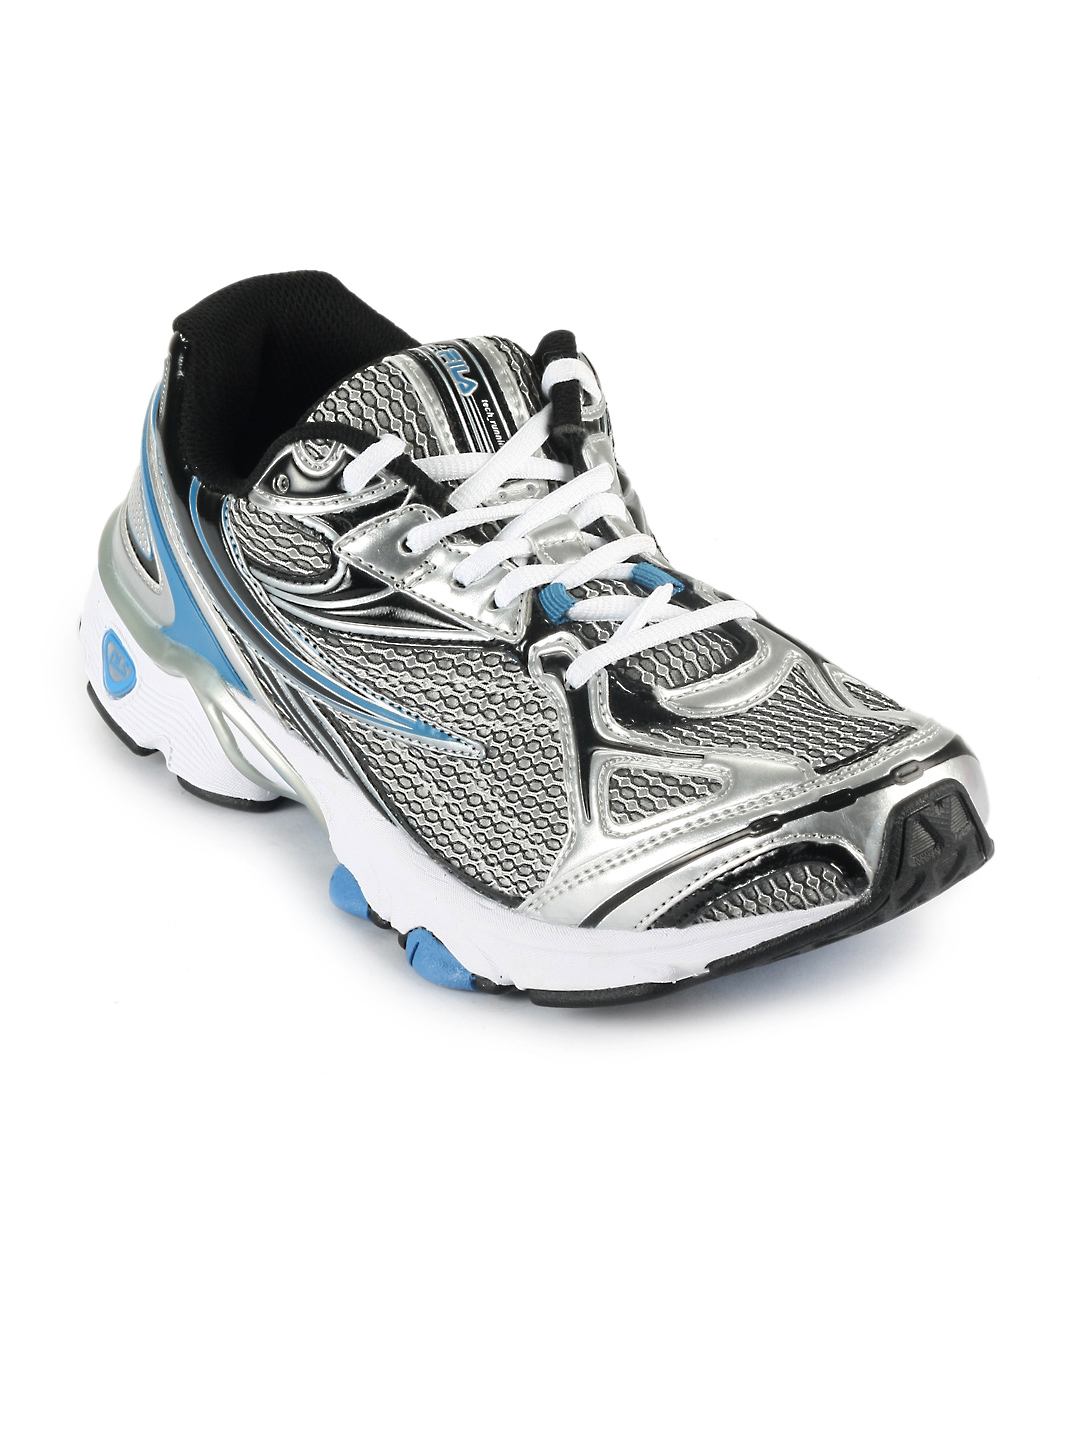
FILA Men Black Temptation Sports Shoes
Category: Footwear / Shoes / Sports Shoes
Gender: Men
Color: Black
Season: Fall 2011
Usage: Sports